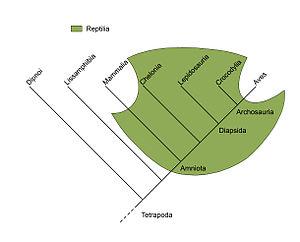
En systématique, un groupe est dit paraphylétique quand il ne rassemble pas tous les descendants d'une espèce souche qu'il contient.